André de Meulemeester

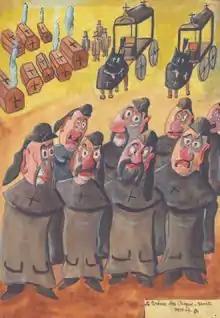
'The undertakers on strike' by André De Meulemeester. (Copyright 2012 Bruges Artroute)

From 1931 until his death, André De Meulemeester devoted discreetly much time to his painting hobby. He left some 1400 drawings and water colour paintings which, in 2009, were donated by Axel Ghyssaert and Anne-Marie De Meulemeester (his only daughter and her husband) to the association Bruges Artroute, which is making an inventory and makes the work known to a larger public.